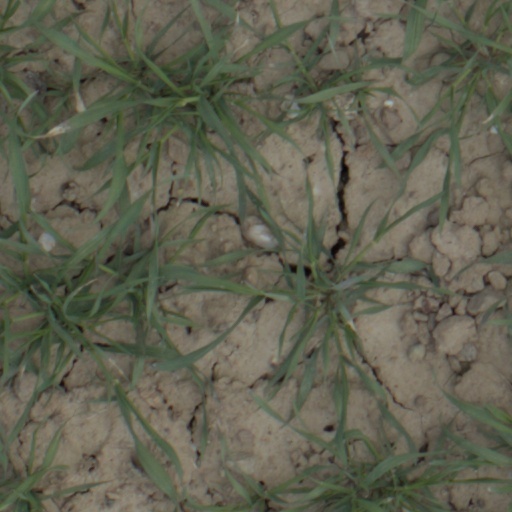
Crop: wheat